Kate Bosworth

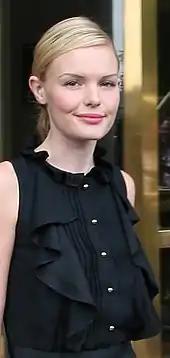
Bosworth at the 2007 Toronto International Film Festival

Bosworth was cast as reporter Lois Lane in Bryan Singer's film "Superman Returns" (2006), which also starred her "Beyond the Sea" co-star Kevin Spacey as Lex Luthor, and newcomer Brandon Routh as Superman. It was a box office success and received mostly positive reviews. Bosworth's performance however, was not well received; Anthony Lane of "The New Yorker" wrote: "The new Lois Lane, Kate Bosworth, is not a patch on Margot Kidder, or, for that matter, on Teri Hatcher, in the ." "San Francisco Chronicle" film critic Mick LaSalle felt that Bosworth, at age 22, was too young to portray Lane, and that the climax did not "match the potential of the tiring 154 minute long film". Although Bosworth's performance was ambivalently received, she loved working on the movie. In a candid interview with "Teen Vogue" published in the August 2006 issue, Bosworth expressed her deep affection for the film and described the experience as a transformative period in her life, where she felt a newfound sense of self and completeness. She was eventually nominated for worst supporting actress at the Razzie Awards for the part. The movie grossed $52 million on its opening weekend in North America and went on to earn $391 million worldwide.